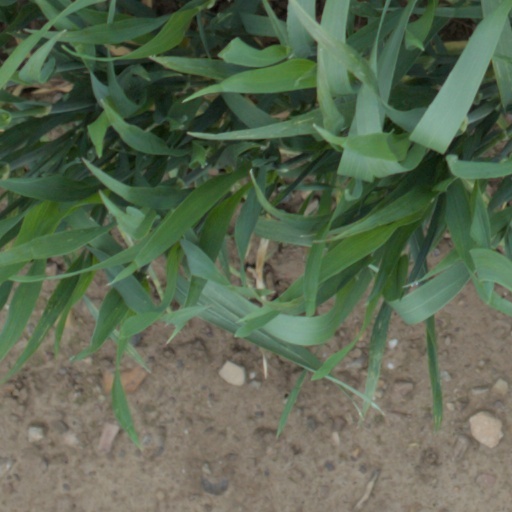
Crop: wheat